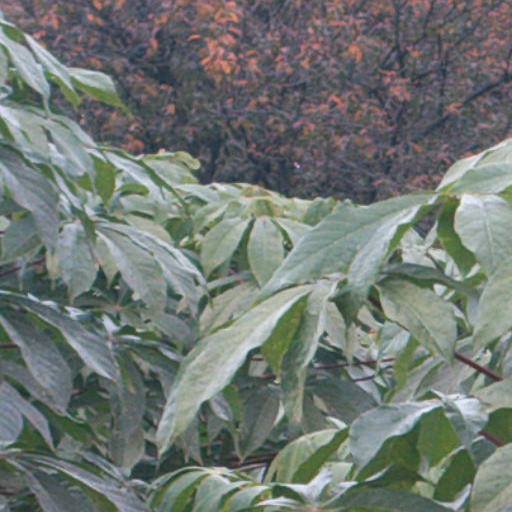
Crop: cassava